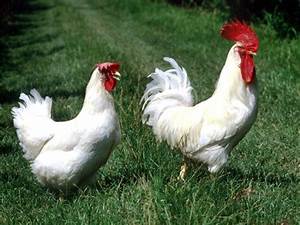
Label: gallina